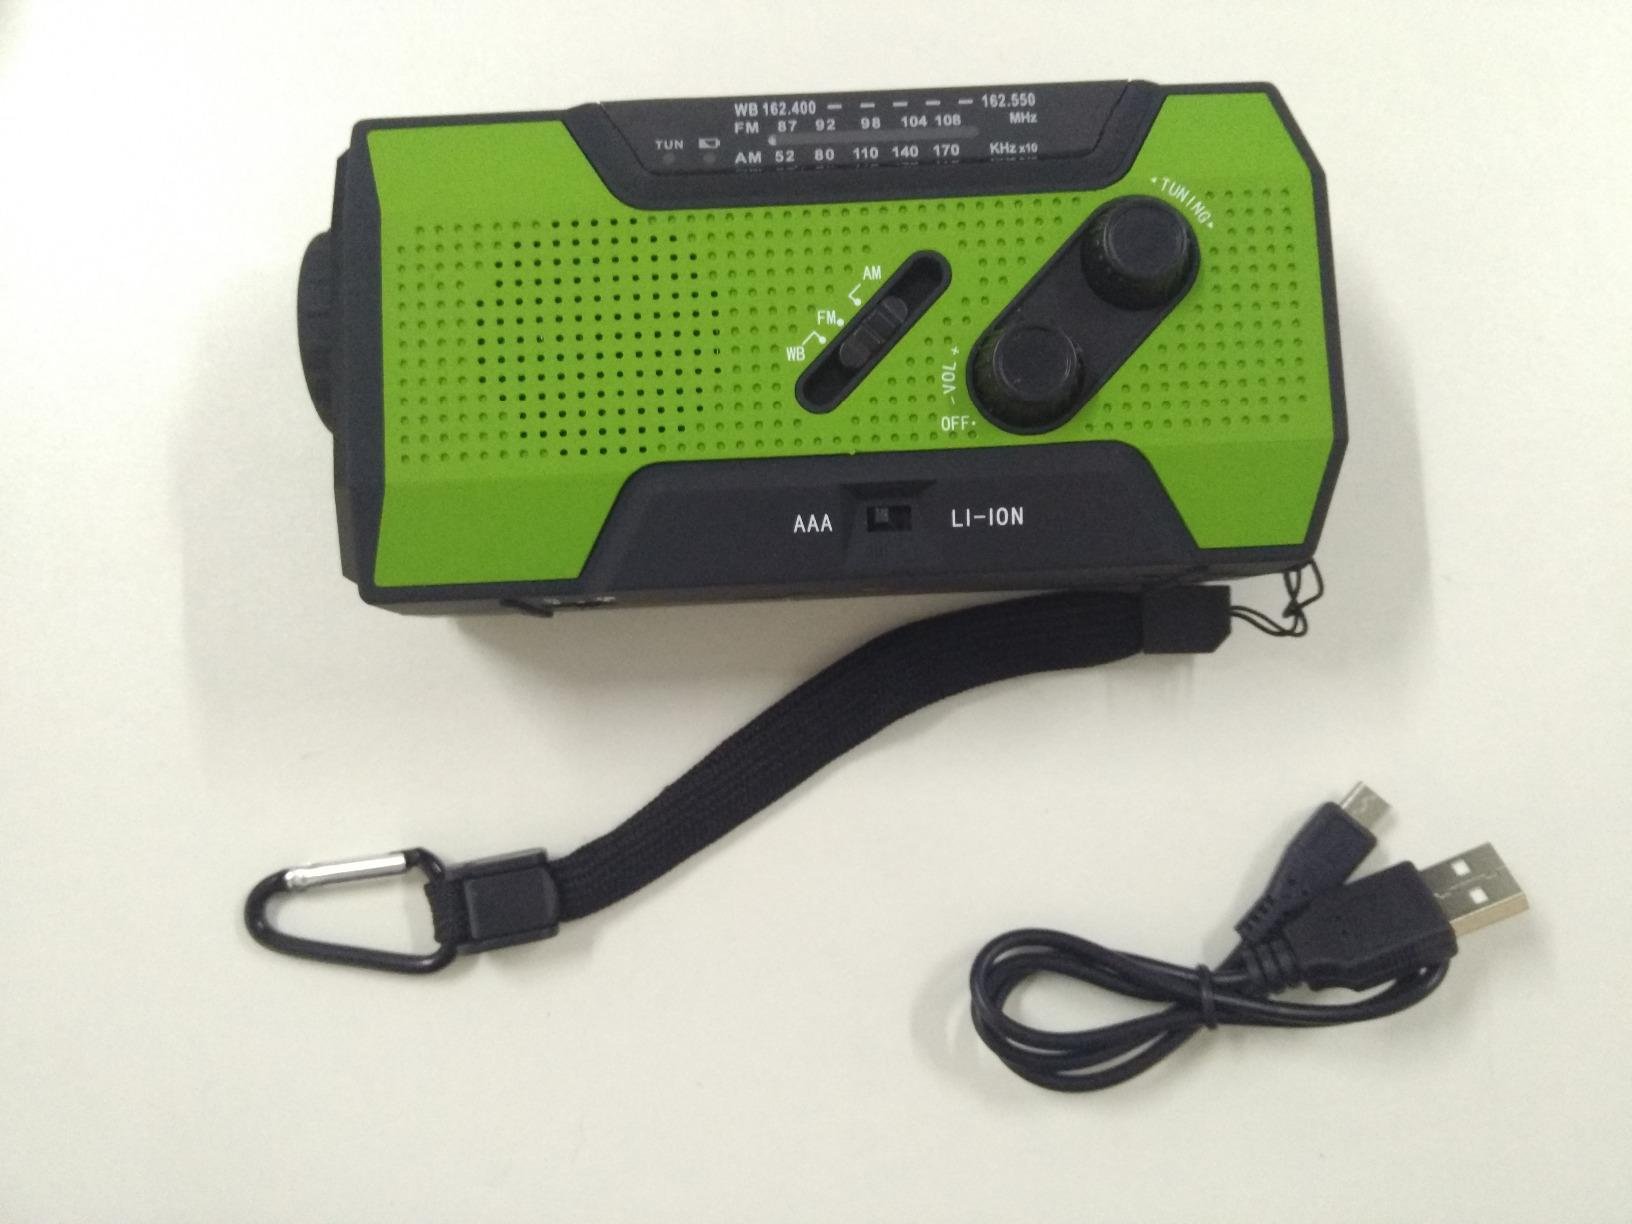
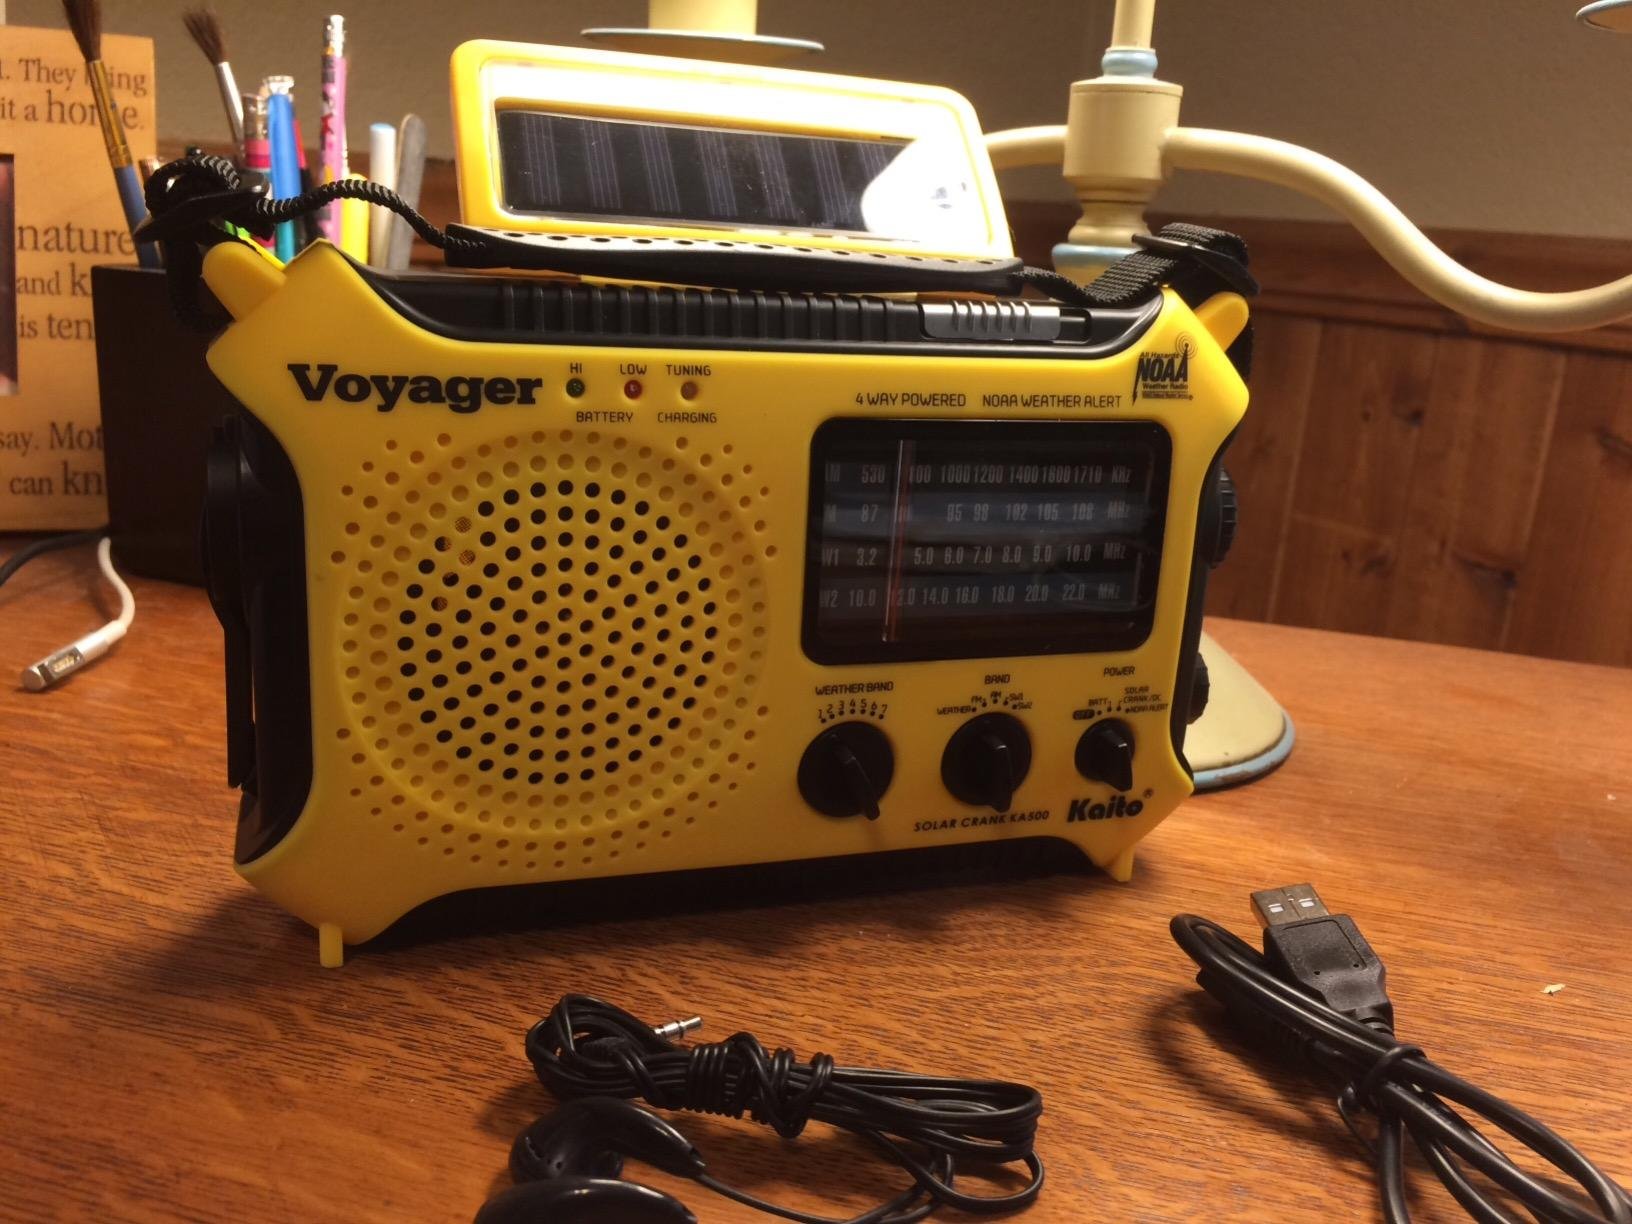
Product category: radio
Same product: no